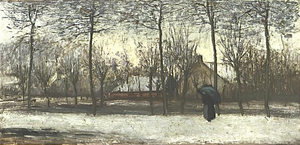
Willem Maris, né le 18 février 1844 à La Haye et mort le 10 octobre 1910 dans la même ville, est un peintre néerlandais, frère des peintres Jacob et Matthijs Maris. C'est l'un des représentants de l'École de La Haye.